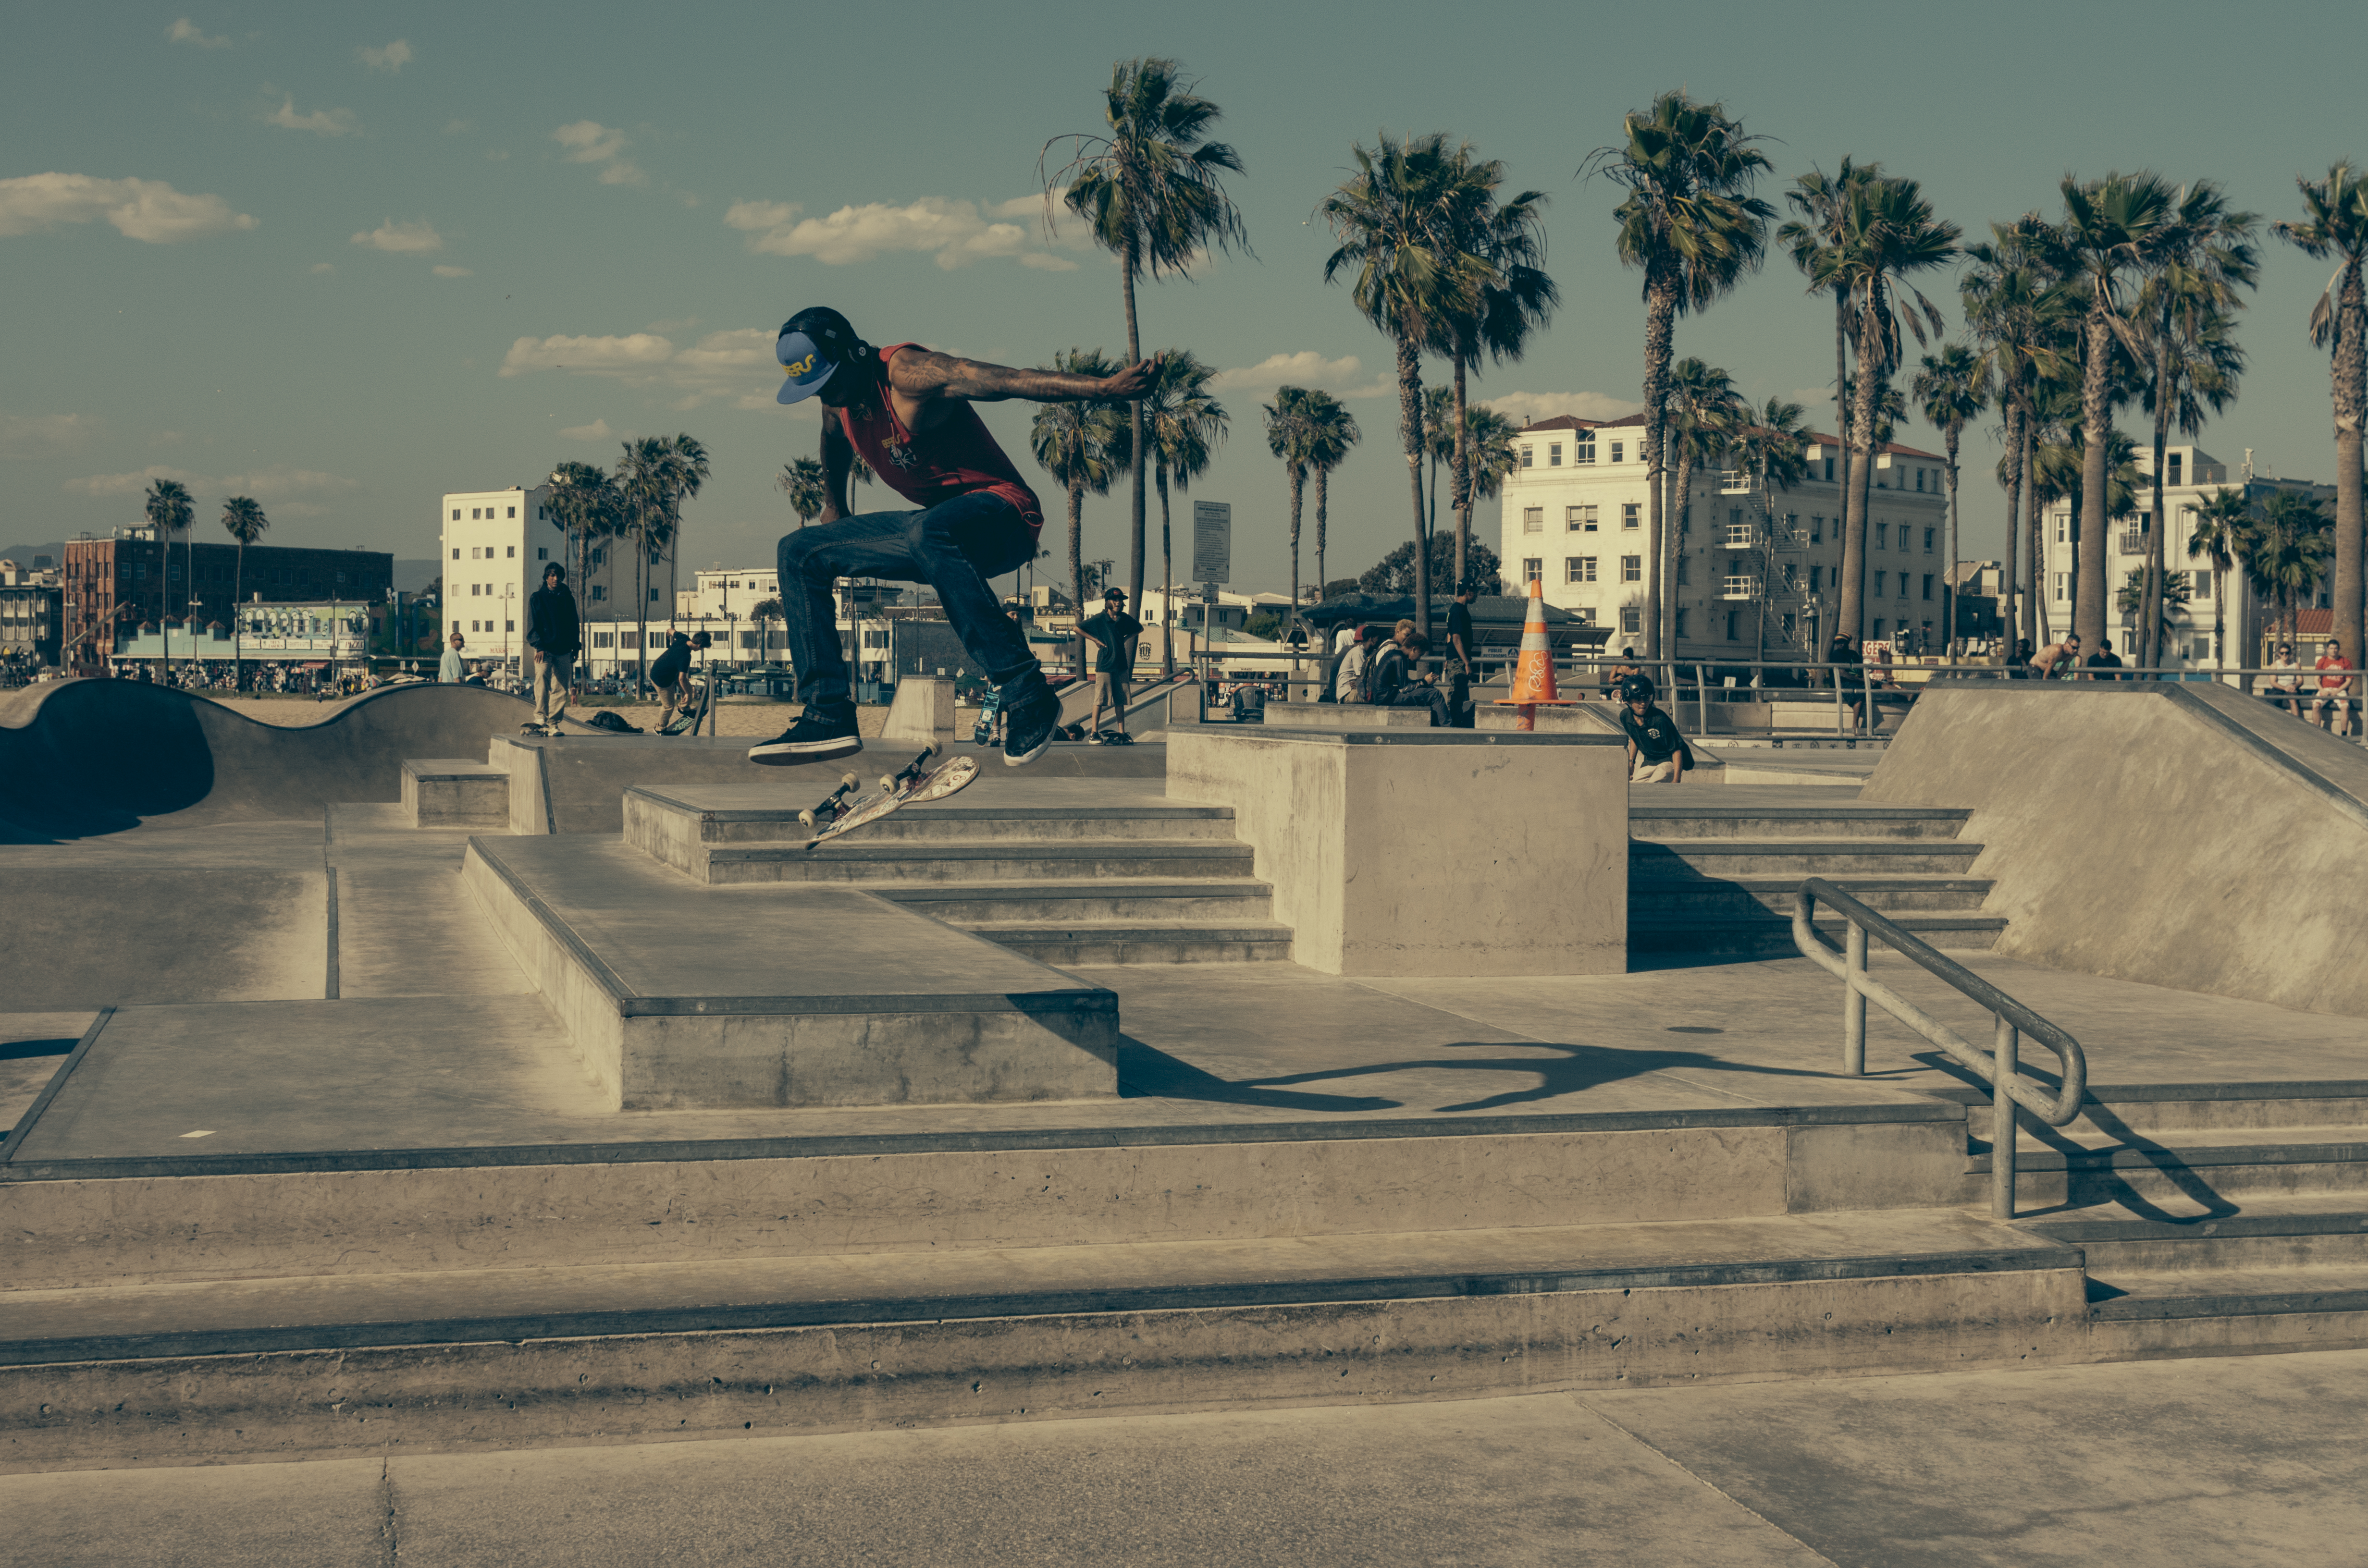
man, person, group, people, boardwalk, sport, photography, skateboard, city, urban, skateboarding, walkway, summer, action, black, leisure, skateboarder, sports, palms, hobby, stunt, tricks, hip hop, hd wallpaper, skateboarding equipment and supplies, boardsport, african ethnicity